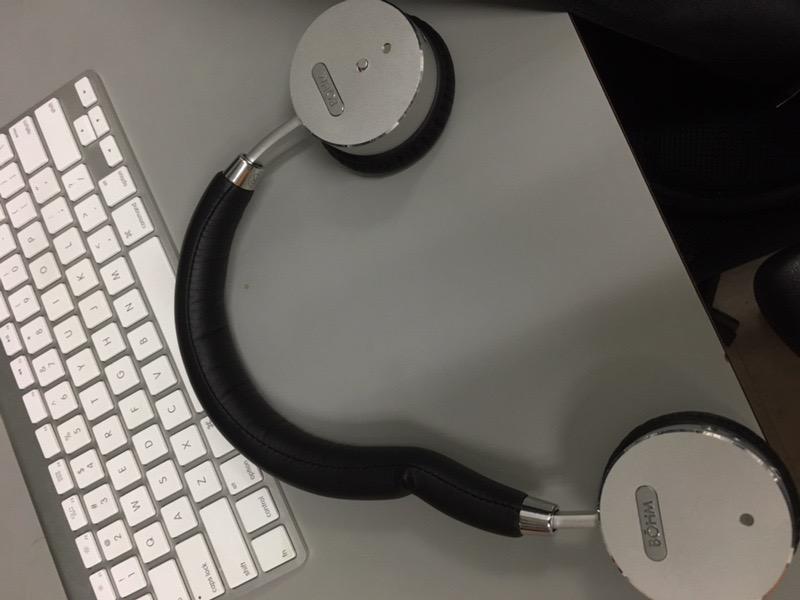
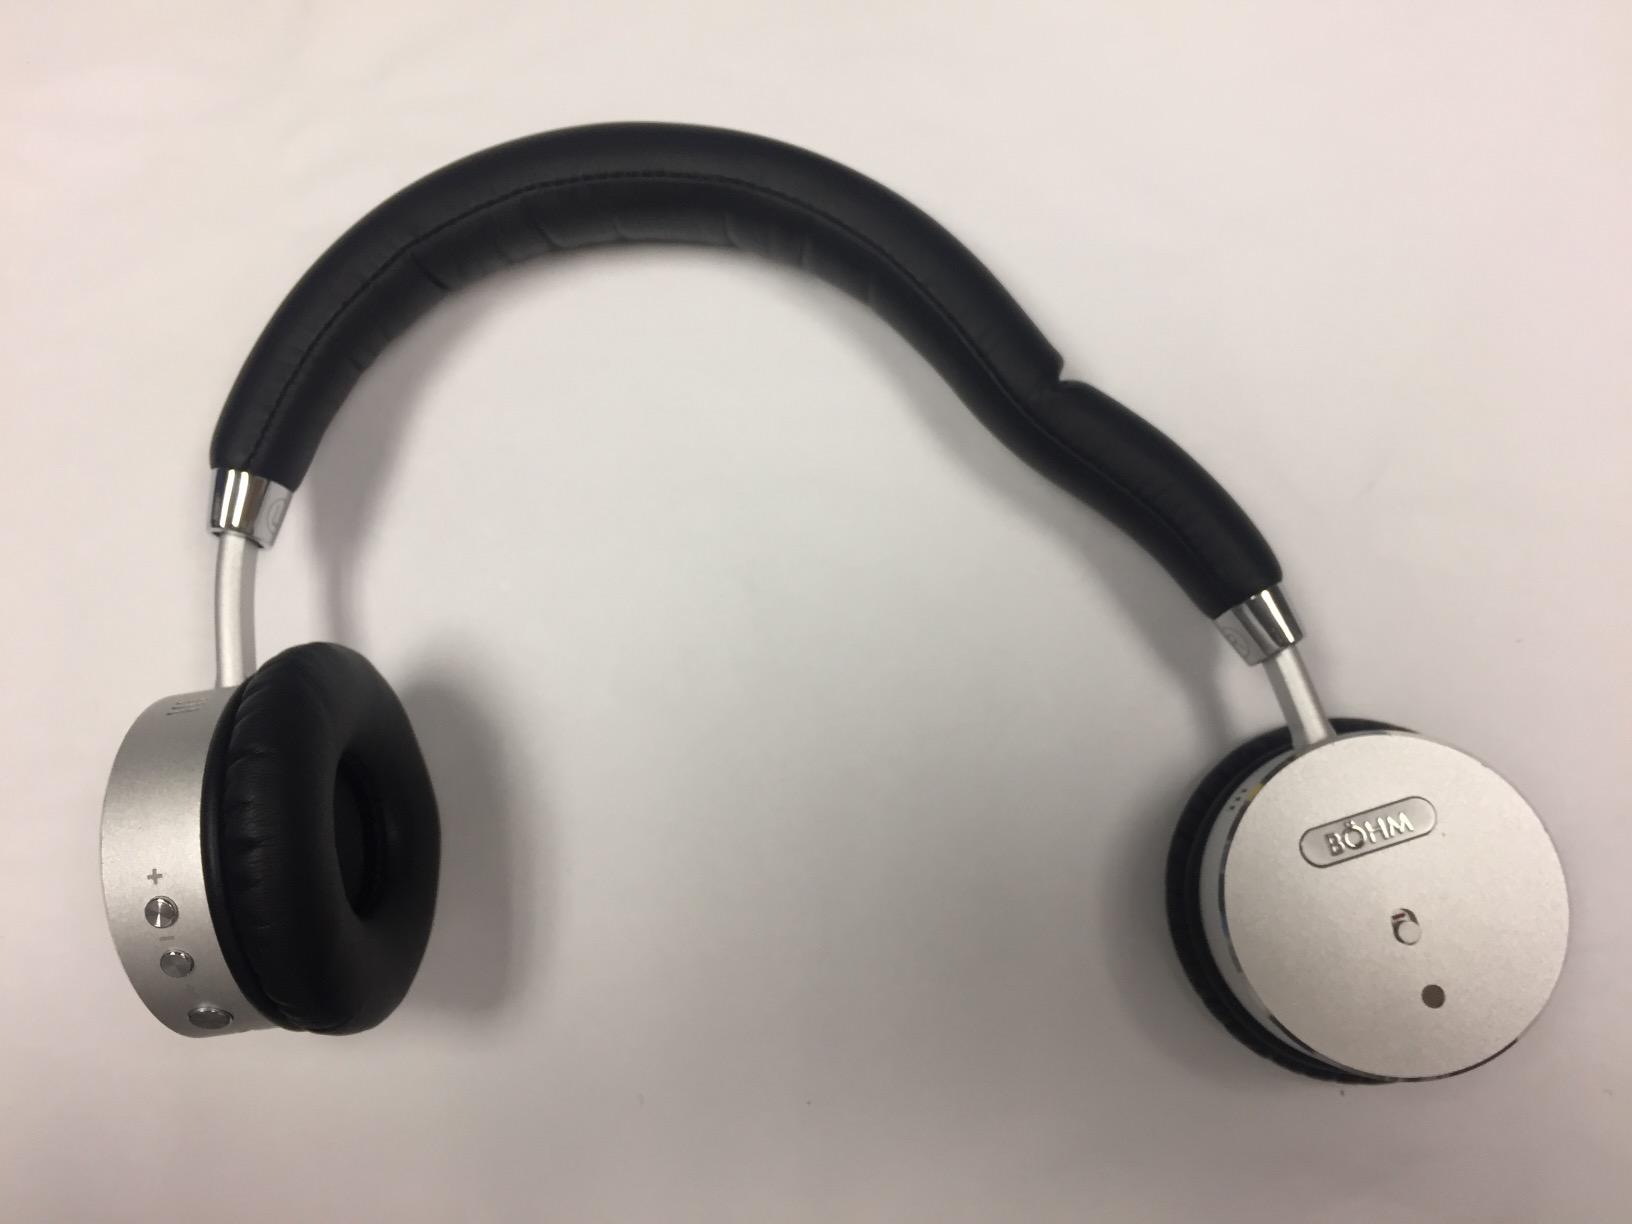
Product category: headphones
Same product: yes